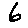
Label: 6